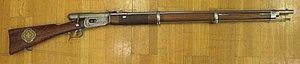
Fusil offert comme prix de tir par le conseil fédéral pour la fête fédérale de 1872 à Zurich
L'appellation fusil Vetterli désigne une série de fusils militaires à répétition et à chargement par la culasse adoptés par l'armée suisse en 1869, où ils remplacent différents modèles de fusils à chargement par bouche, principalement la carabine fédérale 1851, le fusil d'infanterie 1863 et des armes à chargement par la culasse, les Milbank-Amsler 1867 et Peabody 1867. Ils céderont eux-mêmes leur place en 1889 au fusil Schmidt-Rubin. Les fusils Vetterli furent conçus par Johann-Friedrich Vetterli, directeur technique de la Société Industrielle Suisse SIG, à Neuhausen.